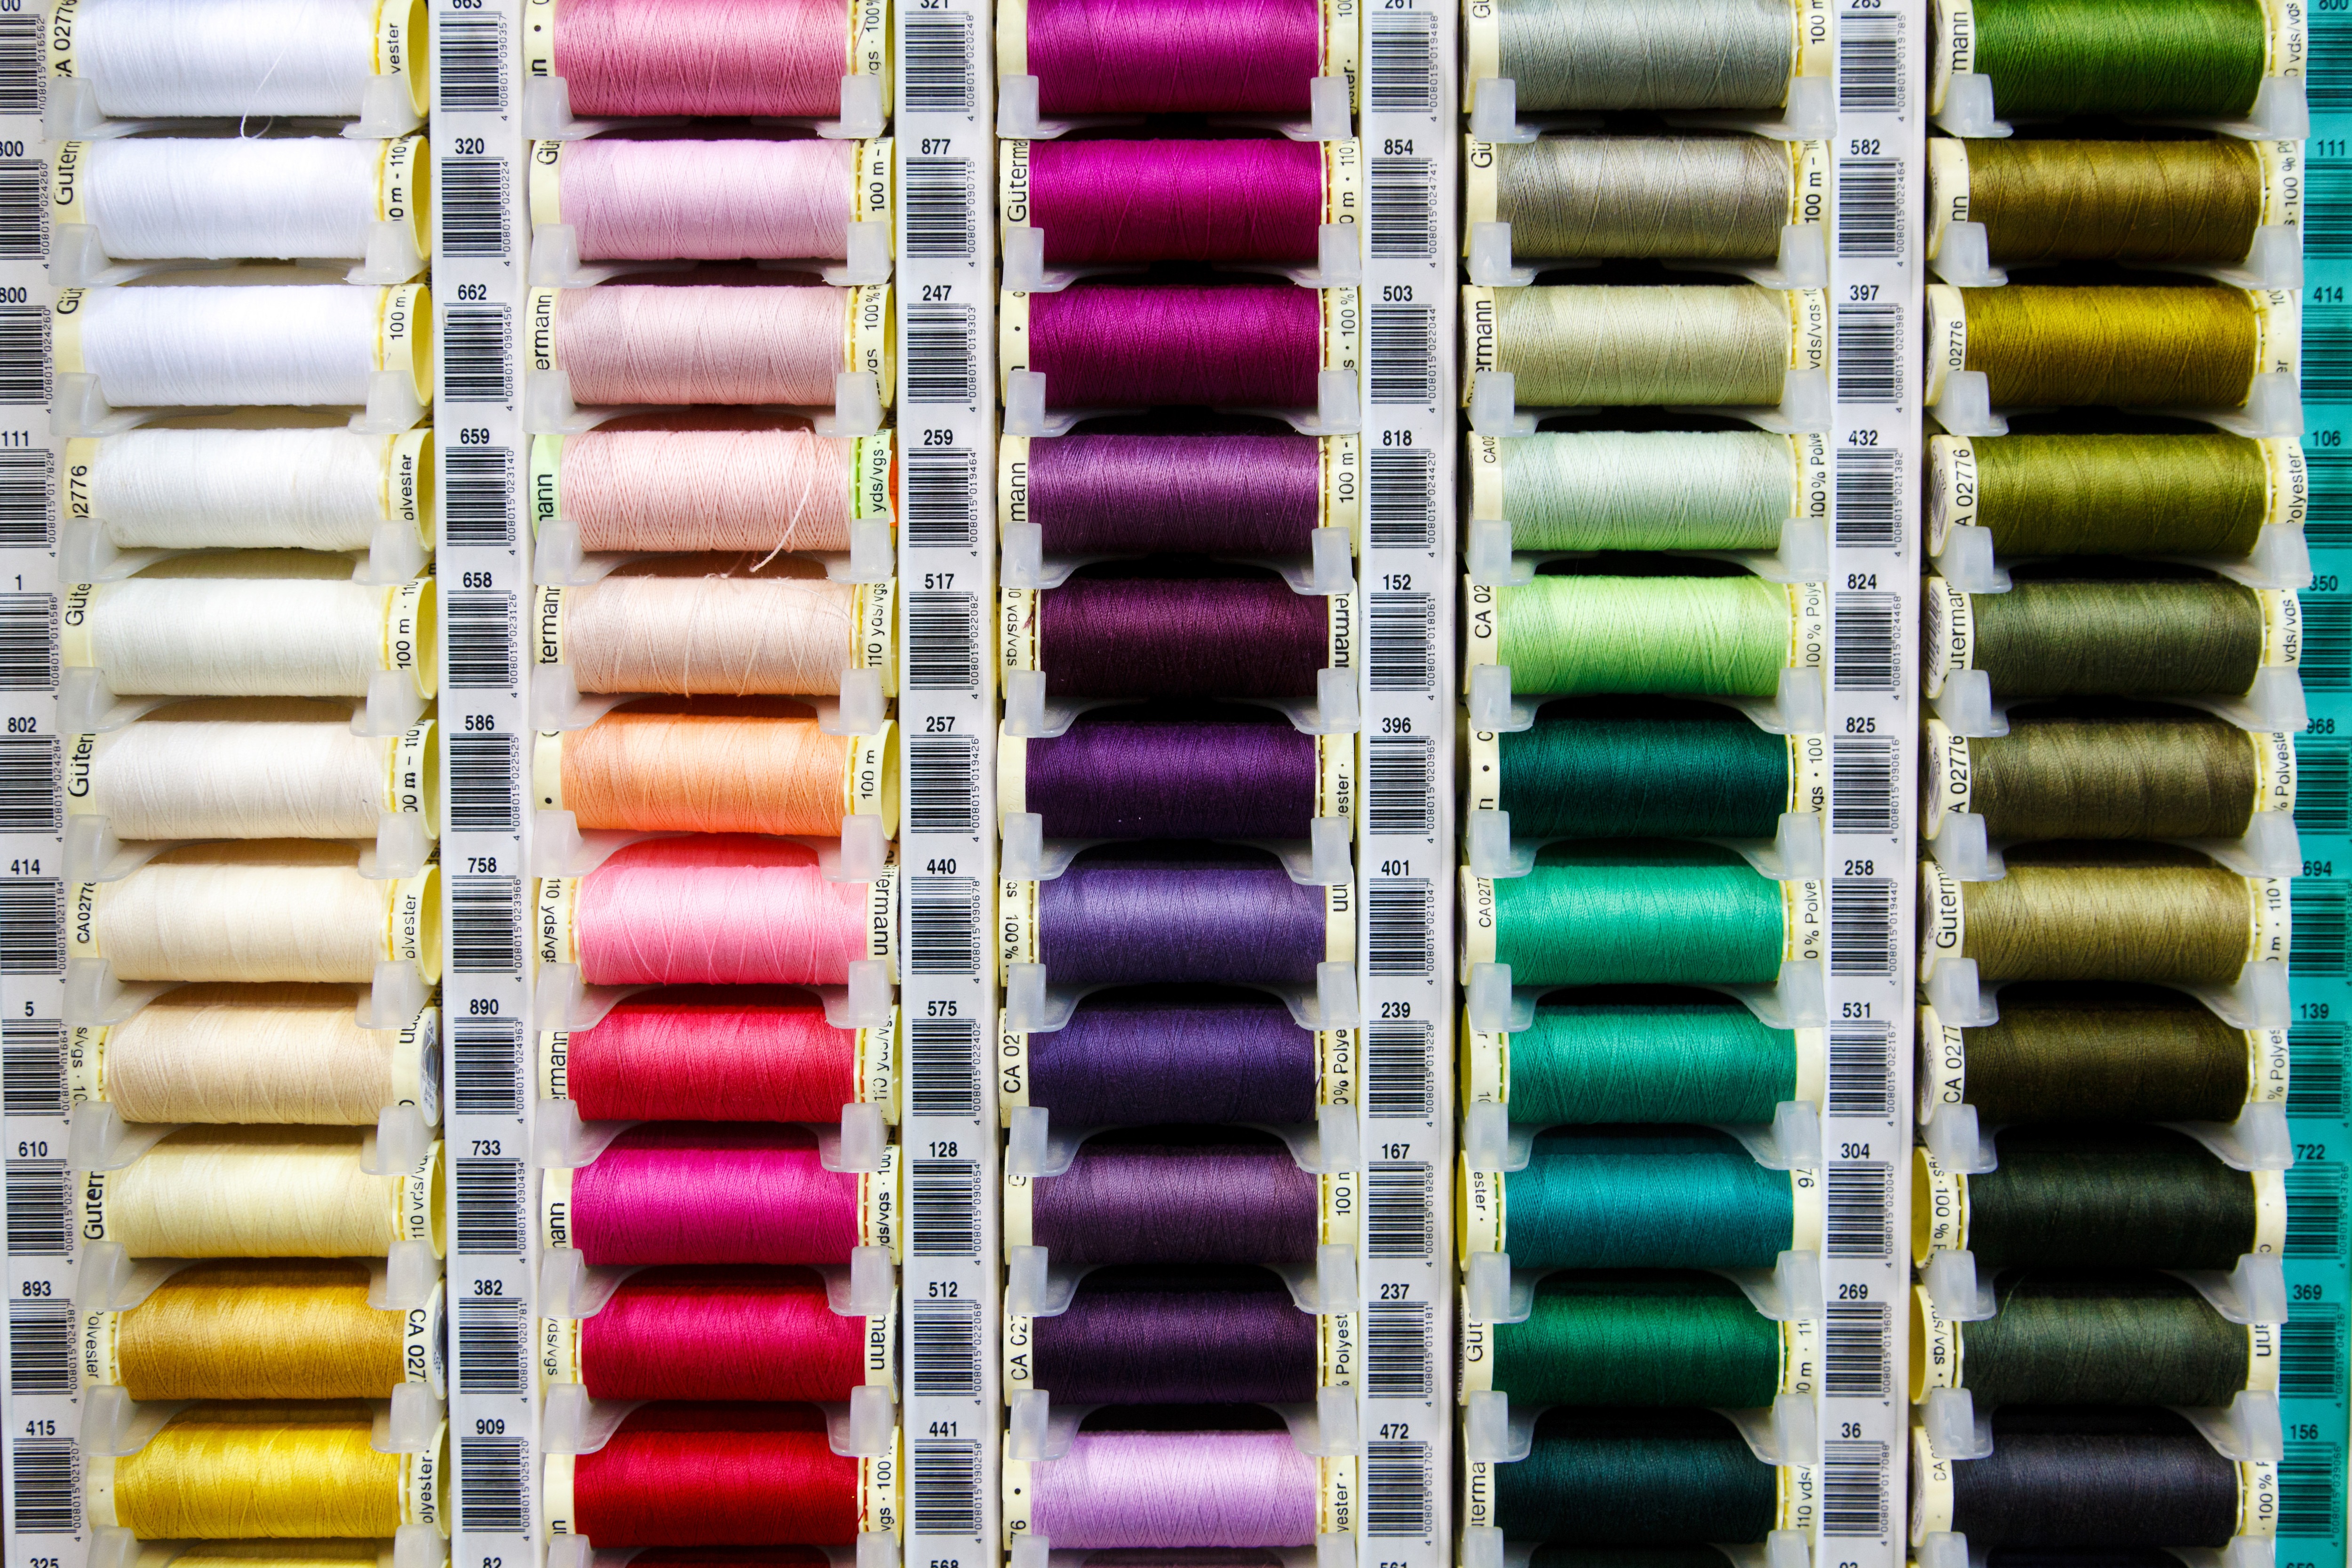
abstract, group, row, pattern, color, craft, colorful, bead, material, sewing, thread, textile, art, colors, background, vibrant, fiber, cotton, hobby, threads, embroidery, variation, fashion accessory